German fries

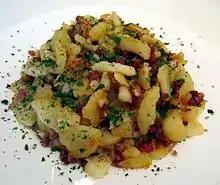
Bratkartoffeln with bacon

German fries (also referred to as German fried potatoes) is a dish consisting of thinly sliced raw or cooked potatoes fried in fat, like lard, butter or vegetable oils. Bacon and onion slices are common additional ingredients. Salt and pepper are always used for seasoning, while caraway, marjoram, rosemary and garlic are optional. By the 1870s, dishes under these names were listed in American and British cookbooks. In German, they are called Bratkartoffeln.